Abu Alkian

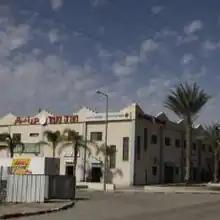
Industrial park in Hura

Israel has spent tens of millions of shekels on a program to settle members of the tribe in a planned neighborhood of Hura built especially for them. It is one of seven Bedouin townships in the Negev desert with approved plans and developed infrastructure (other six are: Ar'arat an-Naqab (Ar'ara BaNegev), Lakiya, Shaqib al-Salam (Segev Shalom), Kuseife (Kseife), Tel as-Sabi (Tel-Sheva) and the city of Rahat, the largest among them).